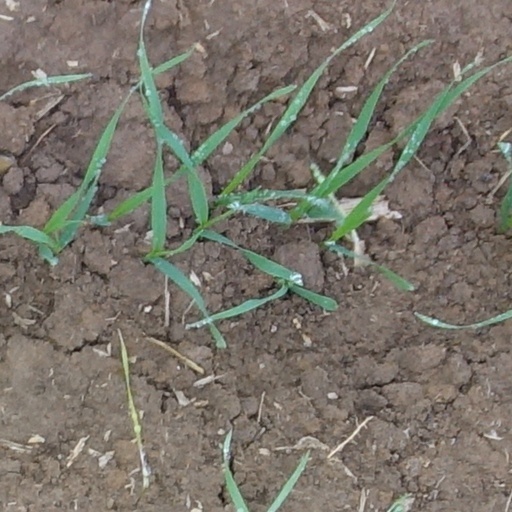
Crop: wheat